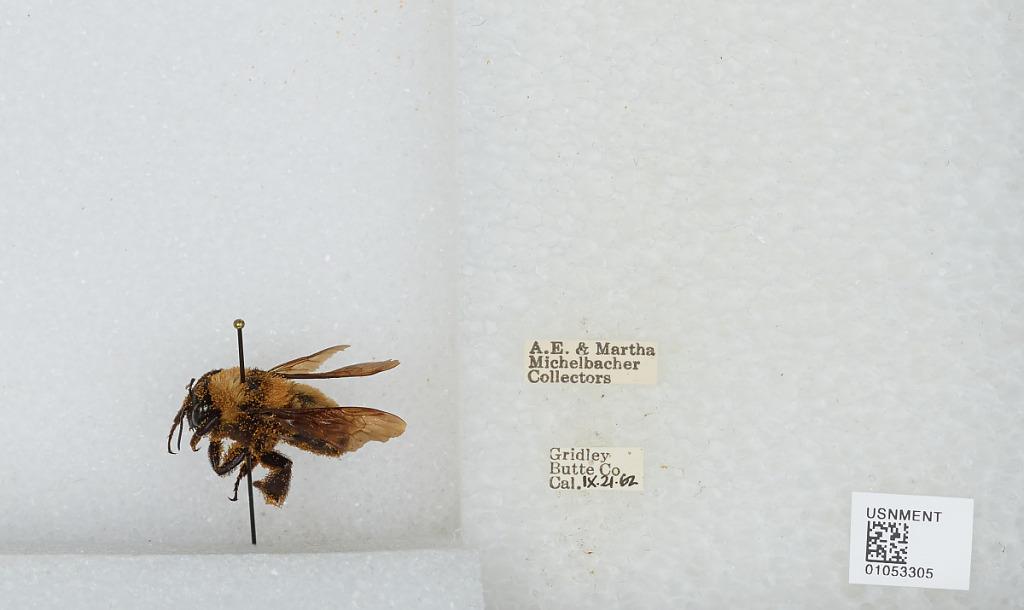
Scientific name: Bombus sp.
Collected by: A. Michelbacher & M. Michelbacher
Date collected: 1962-9-21
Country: United States
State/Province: California
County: Butte
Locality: Gridley
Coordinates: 39.3639, -121.694